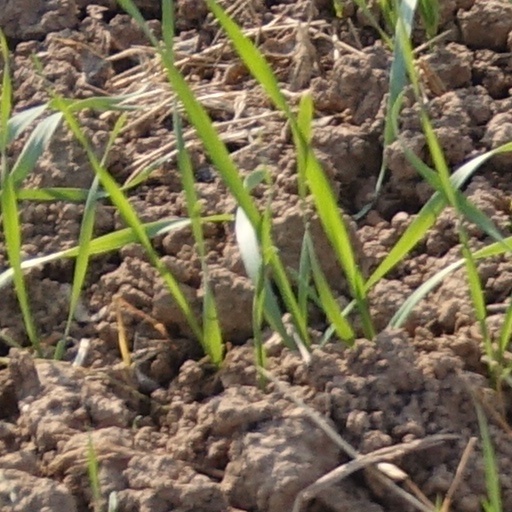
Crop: wheat